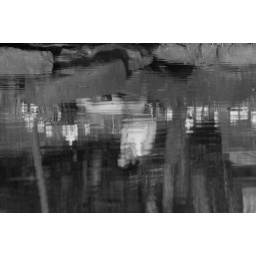
the same girl only now i took this of her reflection in B/W in the water